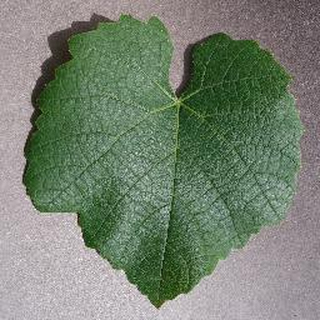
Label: healthy_grape